Commander (knife)

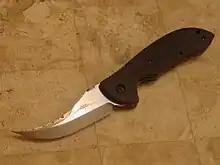
SSDS (Rhino)

The Commander has its origins with Emerson's CQC-8 or "Banana" folding fighting knife based on the Bob Taylor Warrior Knife and the Bill Moran ST-23: a knife designed with the blade in line for reverse grip or sabre grip fighting.